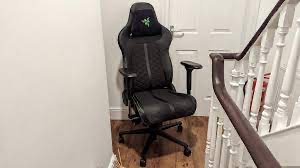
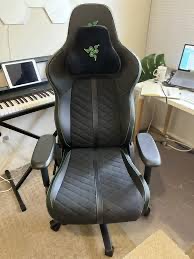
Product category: items_chair
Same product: yes